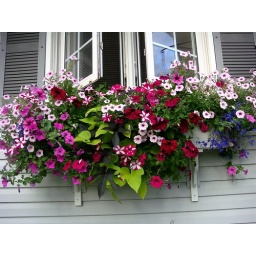
The window box under the bathroom window-July 30th.